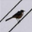
Label: bird